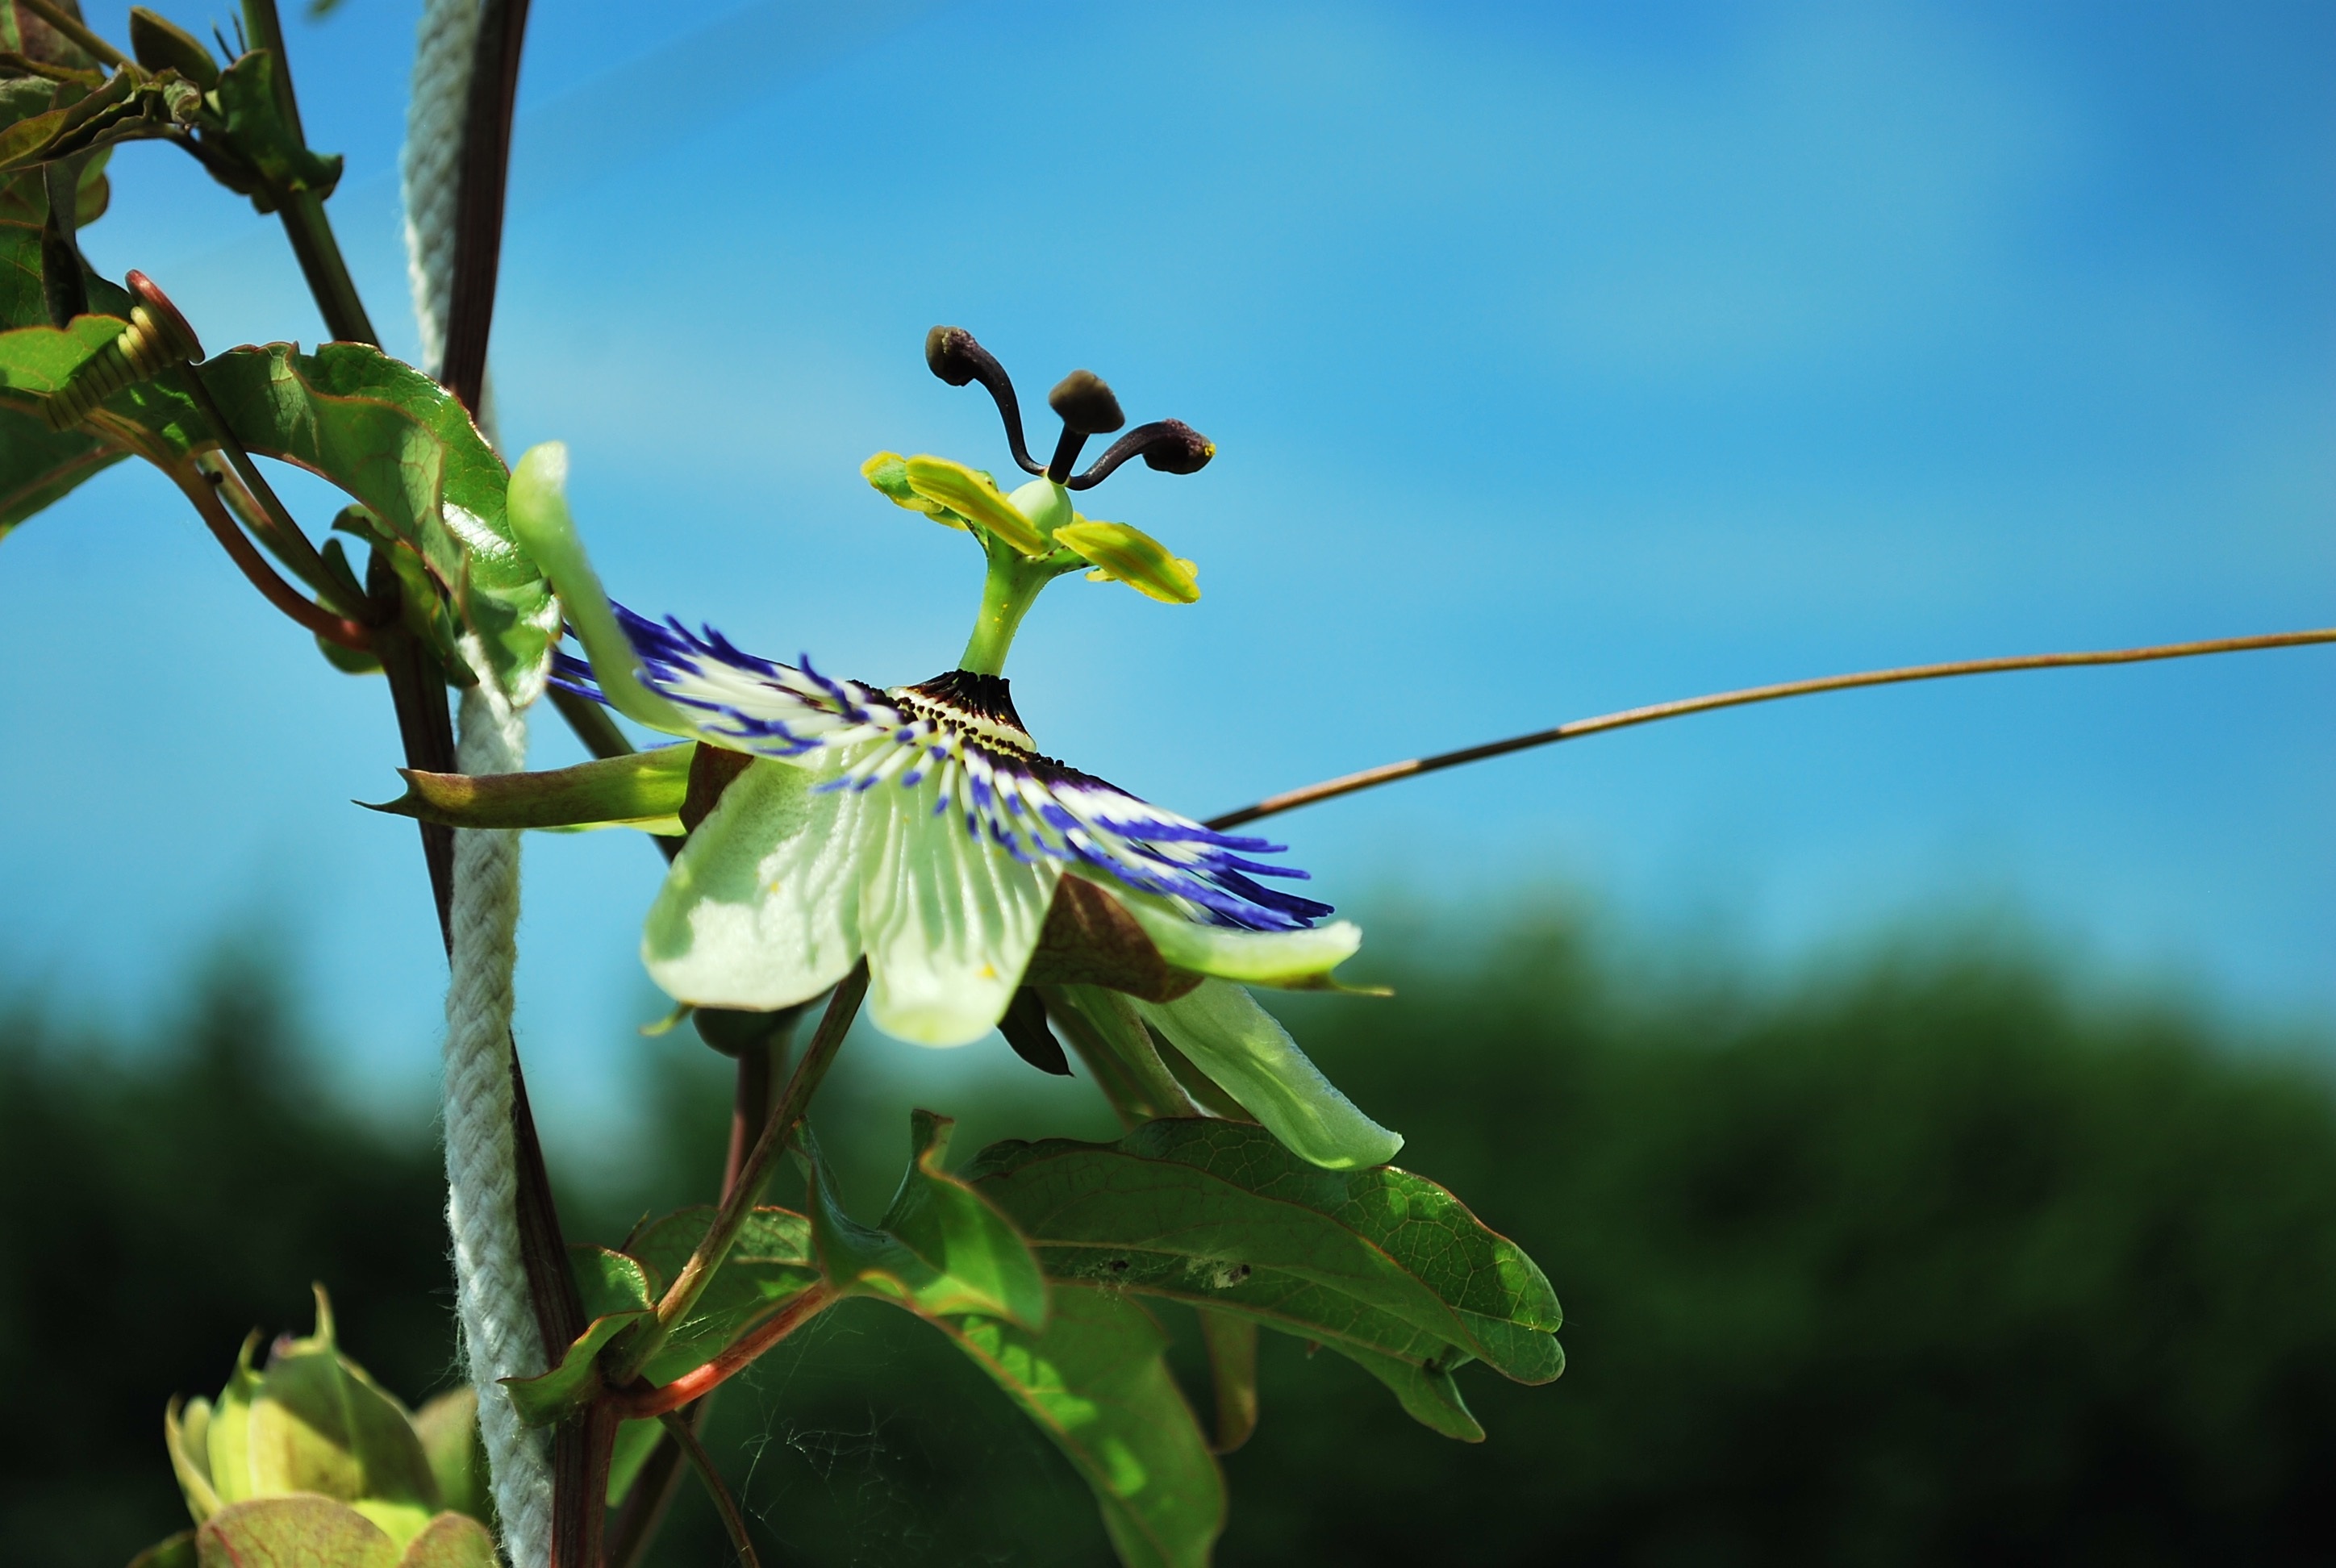
nature, branch, blossom, open, plant, leaf, flower, purple, summer, green, insect, botany, blue, garden, flora, invertebrate, background, petals, passion flower, flowering, perfume, passionflower, macro photography, blossomed, flowering plant, blue passionflower, plant stem, land plant